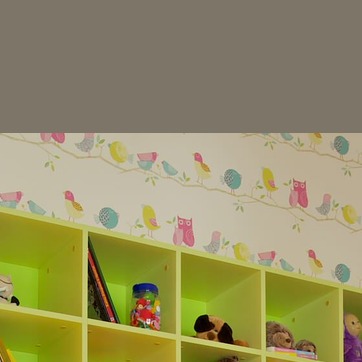
Material: wallpaper